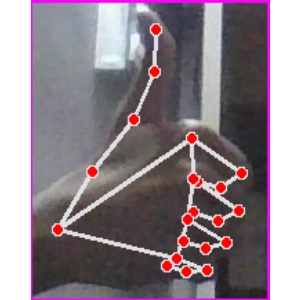
अक्षर: थ